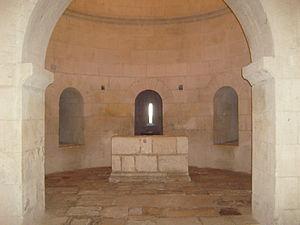
L'abbaye Saint-Pierre de Montmajour est une abbaye bénédictine fondée en 948 à environ quatre kilomètres au nord-est du centre historique d'Arles dans le département des Bouches-du-Rhône. Dès la fin du Xᵉ siècle elle devient l'une des abbayes les plus riches de Provence et le monastère se développe, entre le XIᵉ siècle et le début du XVIIIᵉ siècle, par la construction d'une série de bâtiments religieux et militaires. Abandonné à la fin du XVIIIᵉ siècle, puis fortement dégradé après la Révolution, cet ensemble architectural fait l’objet d’un classement au titre des monuments historiques par la liste de 1840, les bâtiments annexes étant classés en 1921.